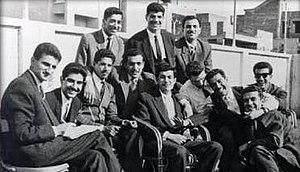
Saddam Hussein Abd al-Majid al-Tikriti, communément appelé Saddam Hussein, est un homme d'État irakien, présumément né le 28 avril 1937 à Al-Awja, près de Tikrit, et exécuté par pendaison le 30 décembre 2006 à Bagdad, président de la République de 1979 à 2003.